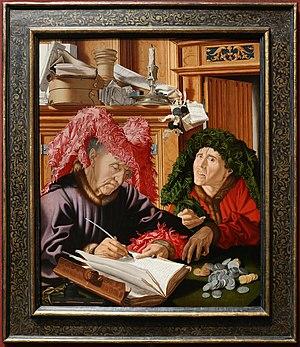
L'histoire de la monnaie. commence avec le commerce et les transactions, et ne saurait être réduite dans sa matérialité aux objets que sont la pièce de monnaie ou le support papier. Elle est une condition essentielle de l'activité économique. Son histoire n'est pas dissociable de l'évolution des pratiques des agents économiques comme de celles de ses formes concrètes : soit depuis l'invention des pratiques et formes primitives de la préhistoire jusqu'aux pratiques et formes les plus avancées de l'époque contemporaine, conséquence d'un lent processus de dématérialisation.